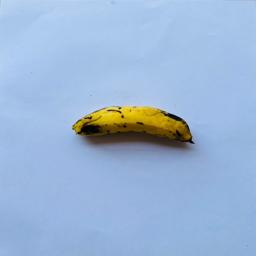
Banana variety: Sabri Kola